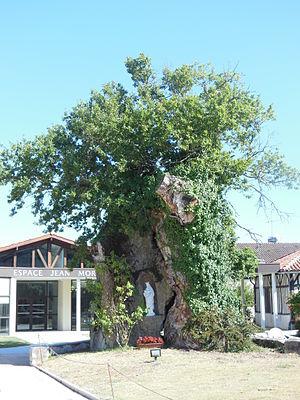
Ranquines, maison natale de Vincent de Paul (commune de Saint-Vincent-de-Paul, Landes, France). Chêne Lou bielh cassou, site classé en 1925
Le Chêne de Saint-Vincent-de-Paul, aussi surnommé Lou bielh cassou est un chêne pédonculé âgé de 700 ou 800 ans.
Saint-Vincent-de-Paul est une commune du sud-ouest de la France, située dans le département des Landes.
Ranquines est le nom de la maison où Vincent de Paul est né, en 1581. Elle se situe à l’écart d'un village jadis nommé Le Pouy, devenu en 1828 la commune Saint-Vincent-de-Paul, dans le département français des Landes. Vincent de Paul y passe les treize premières années de sa vie.